Ciutadella de Menorca

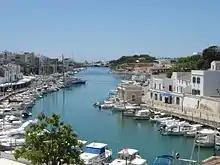
Port of Ciutadella

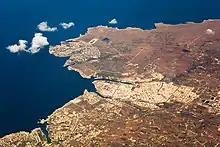
Ciutadella from the air

The earliest known human activity in the area dates to 2000 BC. Talaiots were constructed in the area around 1400 BC. A necropolis in the area was used from the pre-talaiot culture to the 100s AD.